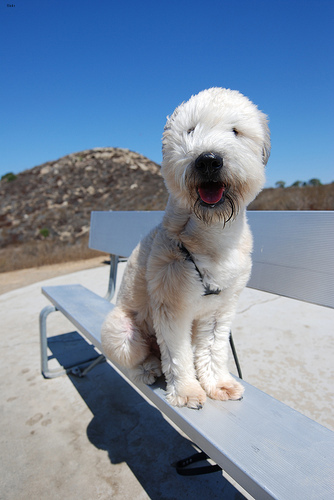
Animal: dog
Breed: wheaten_terrier